Sarpreet Singh

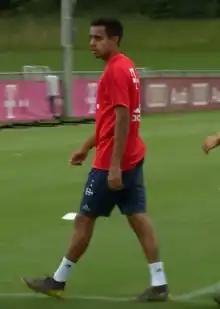
Singh training with Bayern Munich in 2019

Sarpreet Singh (born 20 February 1999) is a New Zealand professional footballer who plays as an attacking midfielder for Serbian SuperLiga club TSC and the New Zealand national team.